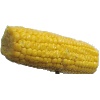
Label: Corn 1